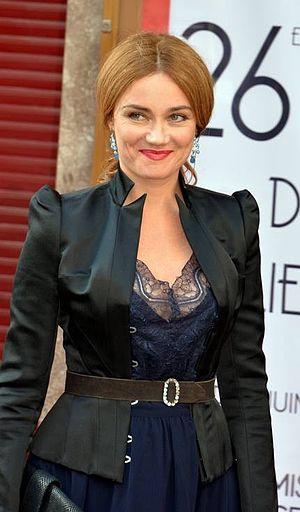
Marine Delterme à la cérémonie des Molières
Le juge est une femme est une série télévisée française créée d'après la trilogie littéraire de Noëlle Loriot et diffusée depuis le 11 novembre 1993 sur TF1.